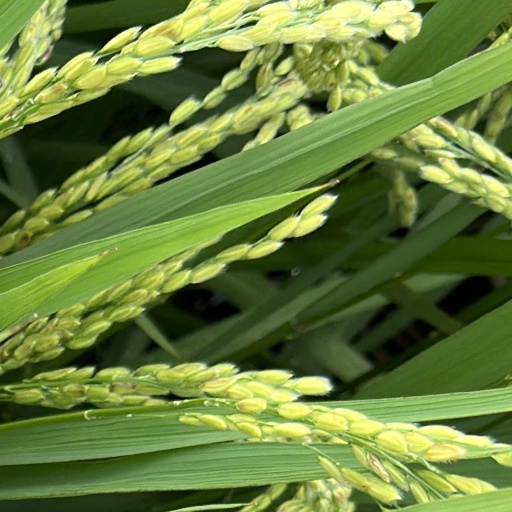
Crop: rice